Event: Nepal Earthquake
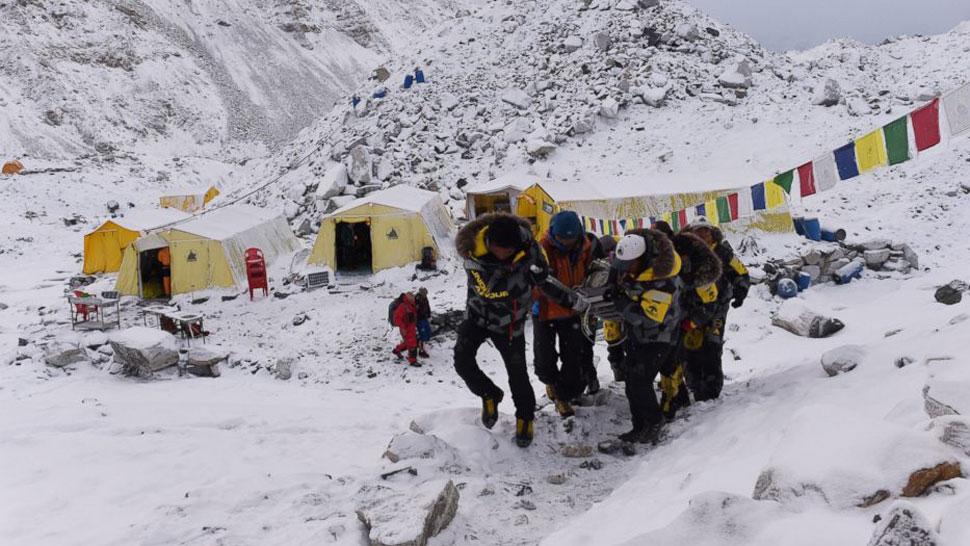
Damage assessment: no_damage